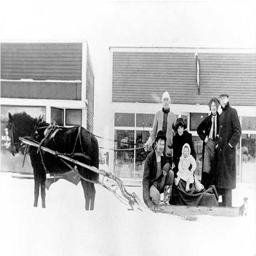
A group of people sitting and standing on a horse sleigh.
Old photograph of traditional family on a town street on sled being pulled by horse.
a vintage photo of a horse pulling a cart
People posing for a picture on a sled that is attached to a horse in the snow.
An old photograph of a horse pulling a sled with people on it.